2001 Australian Grand Prix

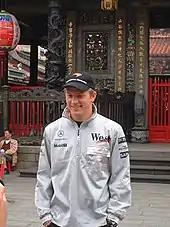
Kimi Räikkönen "(pictured in McLaren overalls in 2002)" was one of four drivers to make their Formula One debut in Melbourne.

Of the 22 drivers on the starting grid, four made their debut. The 1999 Championship Auto Racing Teams (CART) champion and 2000 Indianapolis 500 winner Juan Pablo Montoya joined the Williams team to partner Ralf Schumacher, replacing Jenson Button, who was loaned to the Benetton team on a two-year deal. At the Arrows team, International Formula 3000 (IF3000) participant Enrique Bernoldi replaced Pedro de la Rosa, who lost his race seat and joined the Prost team as test and reserve driver. IF3000 driver Fernando Alonso was promoted from a test driver role at Minardi to a race seat. Kimi Räikkönen, the 2000 Formula Renault 2.0 UK champion, drove for the Sauber team in Melbourne, partnering Nick Heidfeld. Many observers, including Jaguar's Eddie Irvine, Button and the president of the Fédération Internationale de l'Automobile (FIA; Formula One's governing body), Max Mosley, criticised Sauber's choice to sign Räikkönen because he had competed in 23 car races prior to his debut and no F1 experience. He took part in a test session at the Circuito de Jerez before 25 FIA commission members for performance analysis in December 2000. Räikkönen was granted a super licence by a vote of 24 to 1 at a FIA World Motor Sport Council meeting on 7 December.